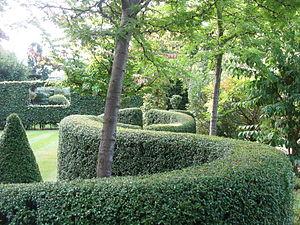
François Houtin, né le 25 août 1950 à Craon en Mayenne, est un graveur français.
Les Jardins de Castillon-Plantbessin sont un jardin remarquable français, situé à Castillon, près de Bayeux.